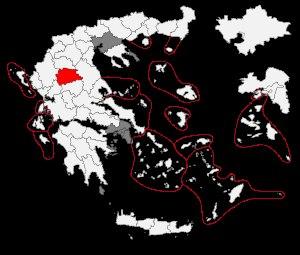
La circonscription de Tríkala est une circonscription législative de la Grèce. Elle correspond au territoire du nome de Tríkala. Elle compte 149 707 électeurs inscrits en janvier 2015.